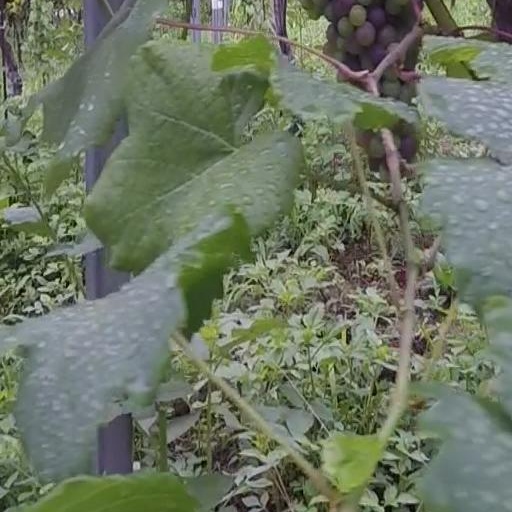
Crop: grape